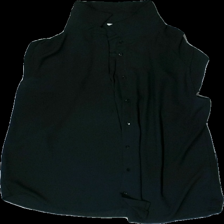
View: front
Type: Top
Category: Ladies
Brand: Kappahl
Colors: Black
Material: 100% polyester
Cut: Regular
Size: 44
Season: All
Price range: <50
Recommended usage: Recycle